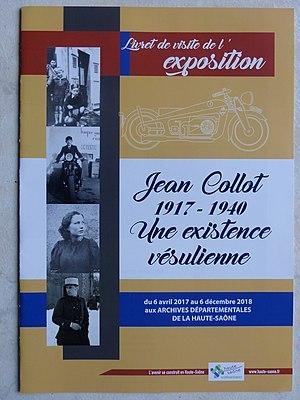
Livret de l'exposition ""Jean Collot 1917-1940 une existence vésulienne "" aux Archives Départementales de la Haute-Saône (6 décembre 2017 - 6 avril 2018). Conception graphique Gérard Puthomme"
Jean Collot, né le 13 juillet 1917 à Navenne et il mort pour la France le 16 juin 1940 à Béthune, est un soldat français.